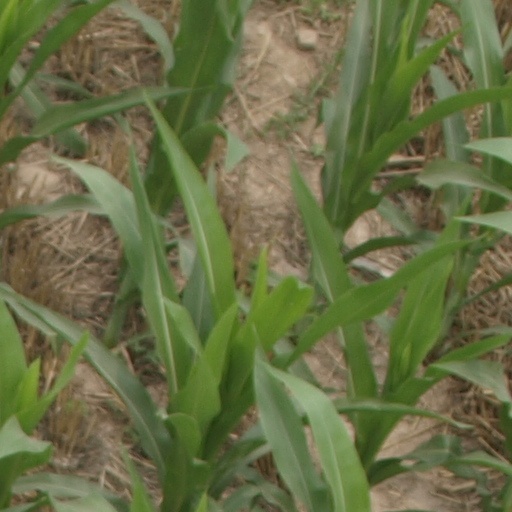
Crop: maize; corn